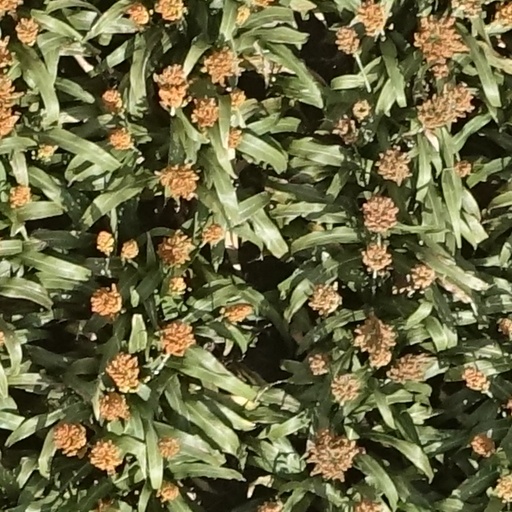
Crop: sorghum